Cultural depictions of Mary II of England

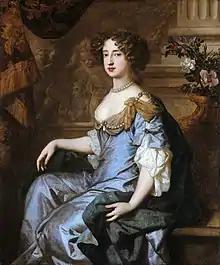

Copies of extant seventeenth-century broadside ballads about Mary II and William III, such as "England's Triumph" and "England's Happiness in the Crowning of William and Mary" are housed in Magdalene College's Pepys Library, the National Library of Scotland, and the British Library. She is one of the monarchs listed in later versions of "The Wandering Jew's Chronicle".